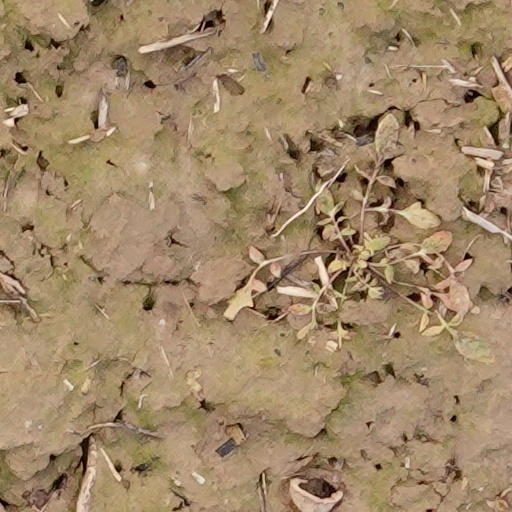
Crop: wheat